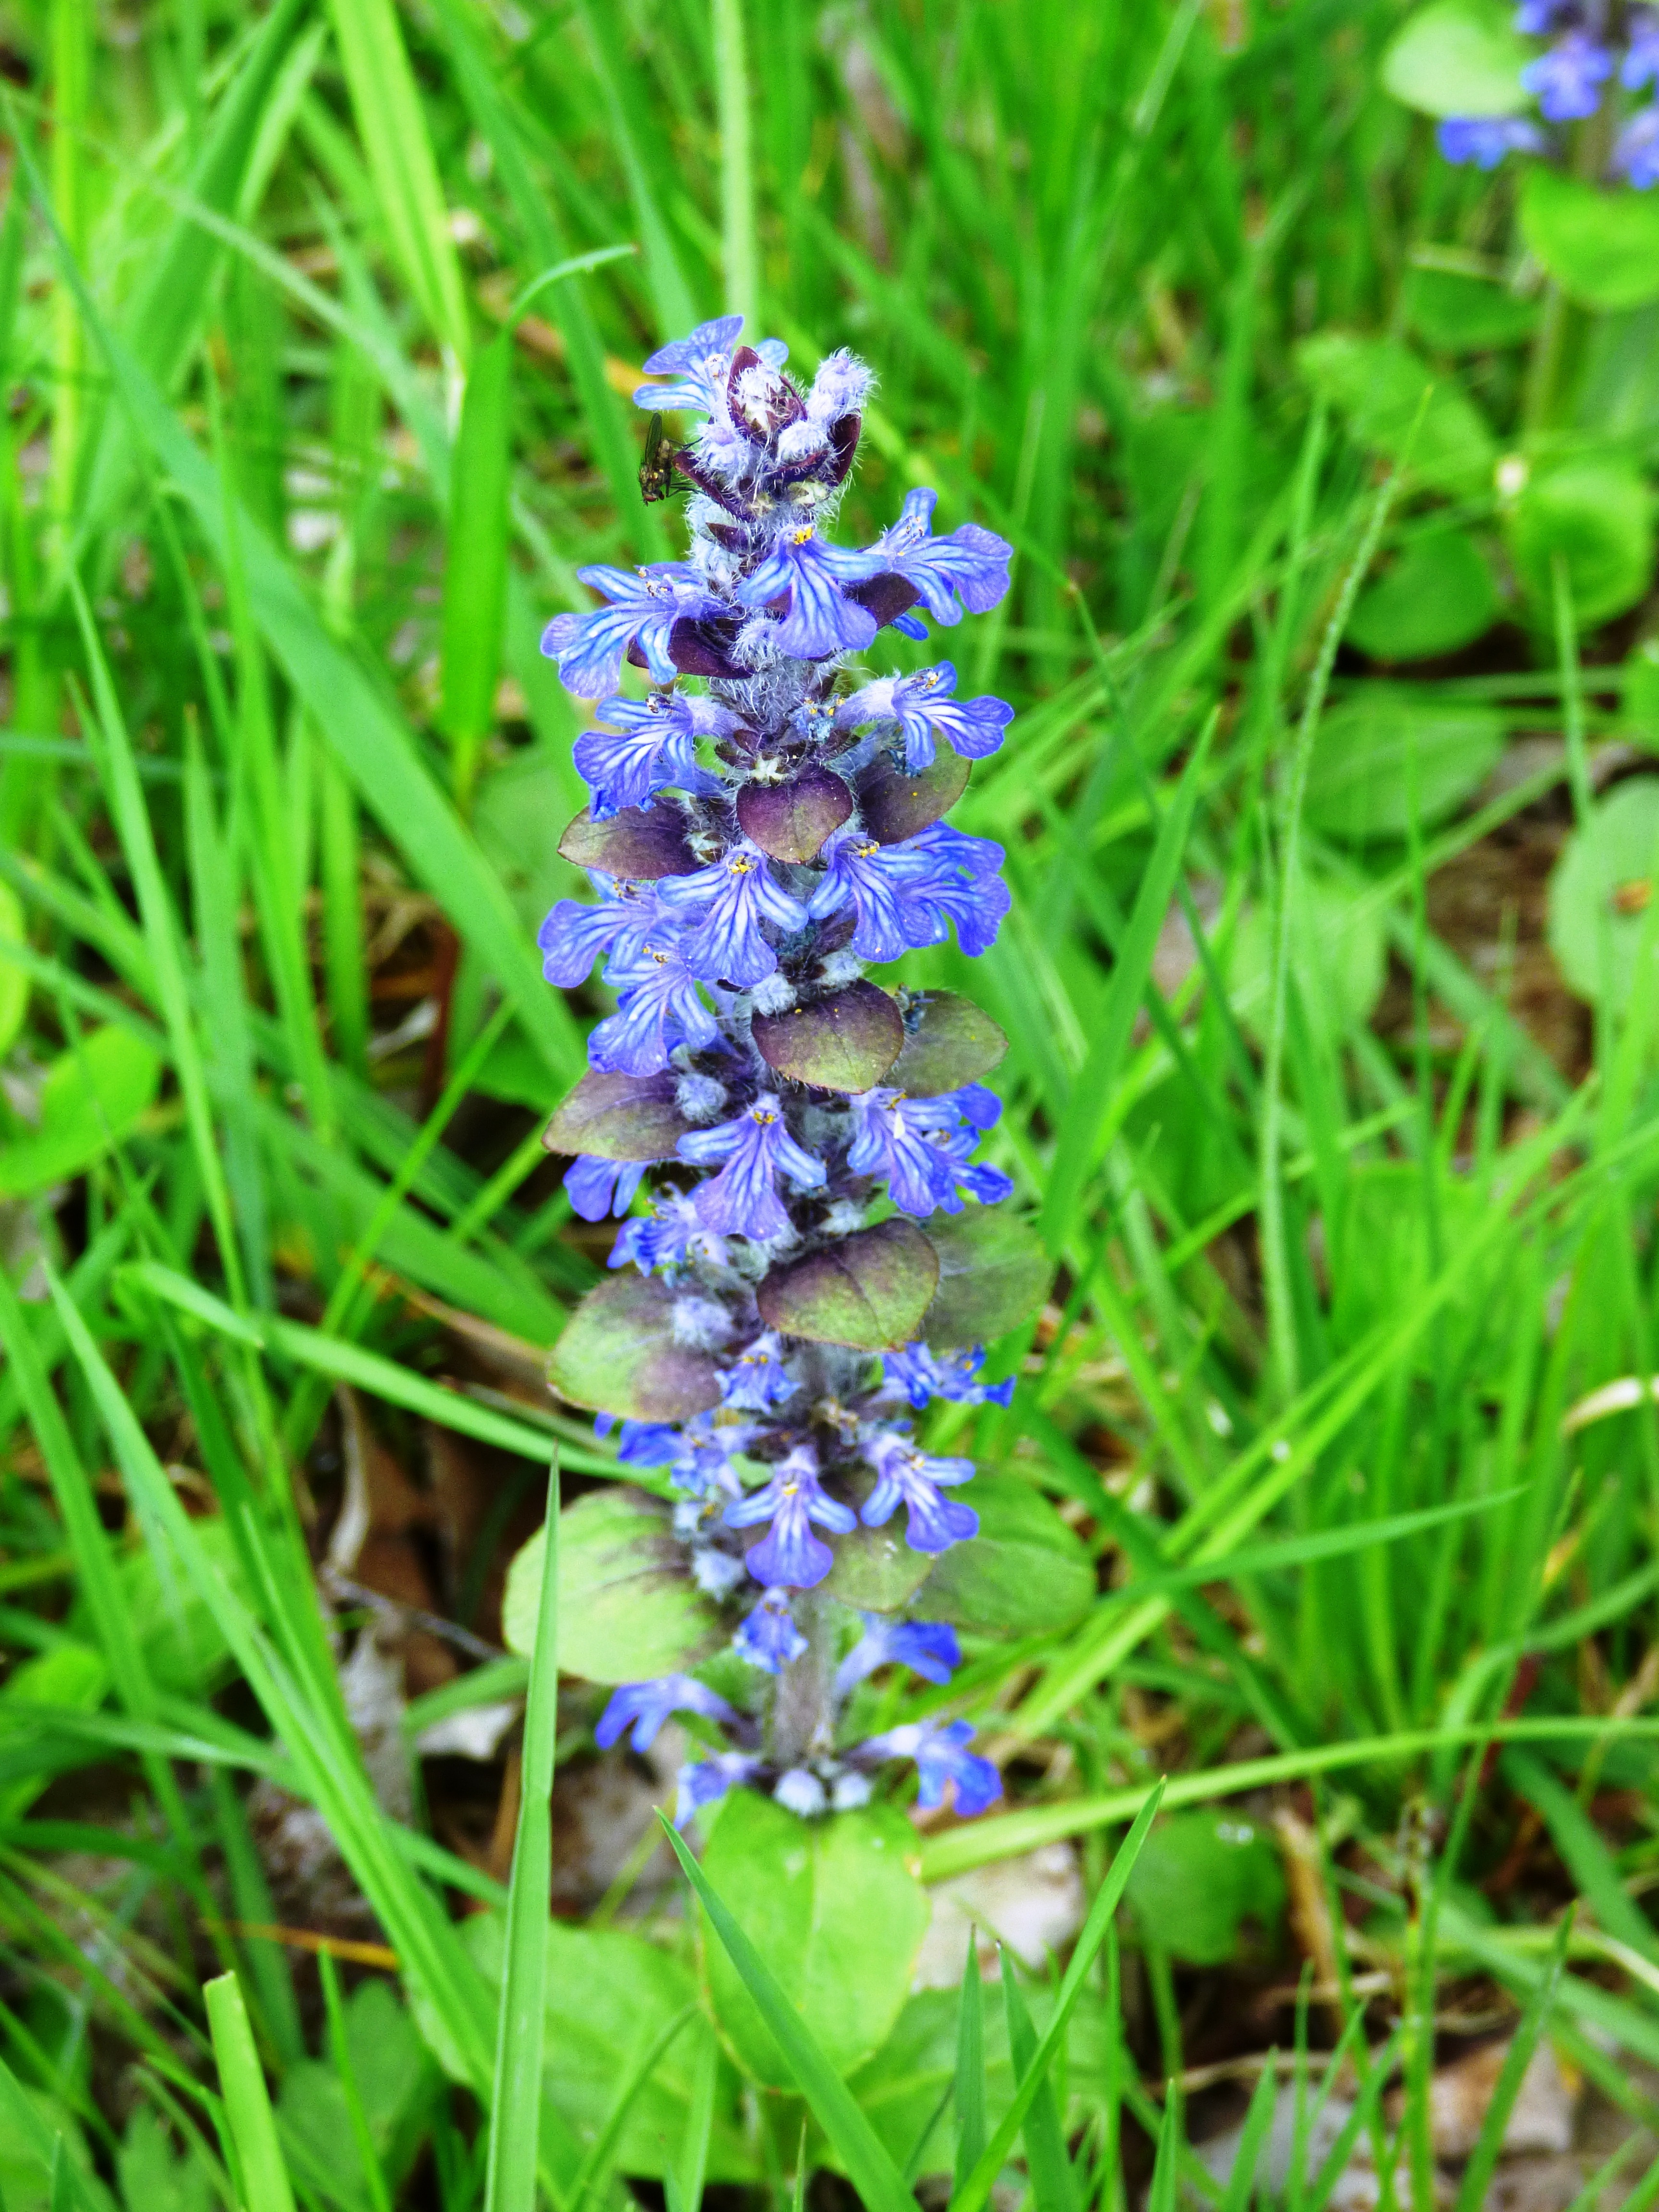
nature, grass, plant, meadow, flower, spring, green, herb, botany, pink, flora, lavender, wildflower, flowers, wild flowers, violet, flourishing, blooms, lupin, flowering plant, polyana, annual plant, land plant, english lavender, hyssopus